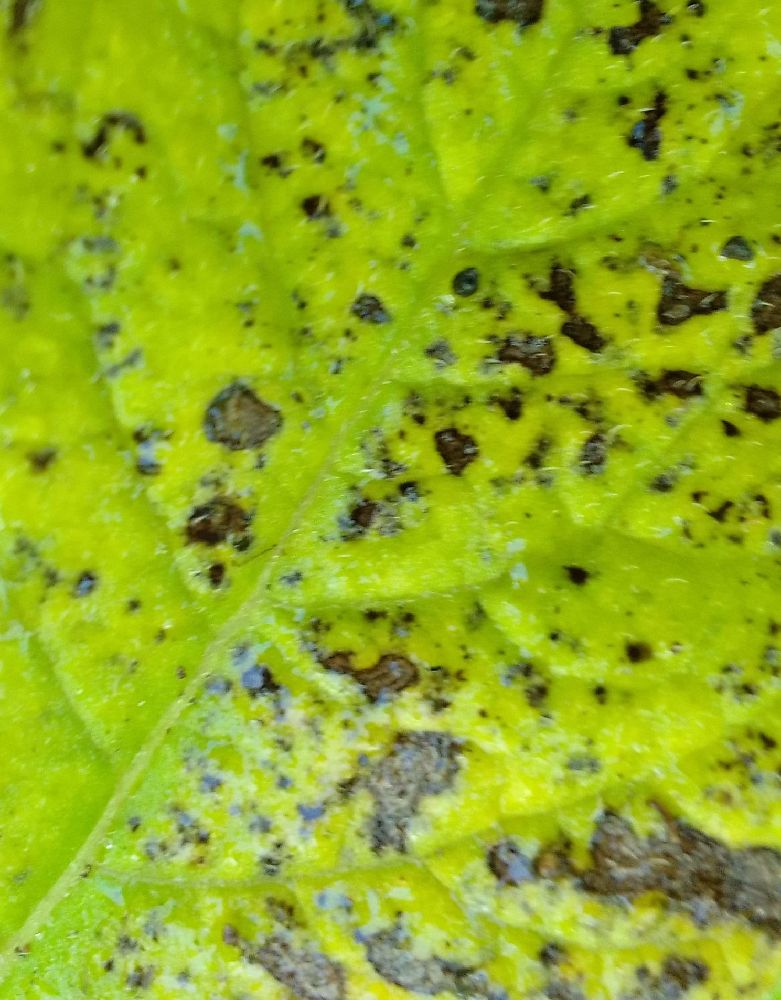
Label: Early blight